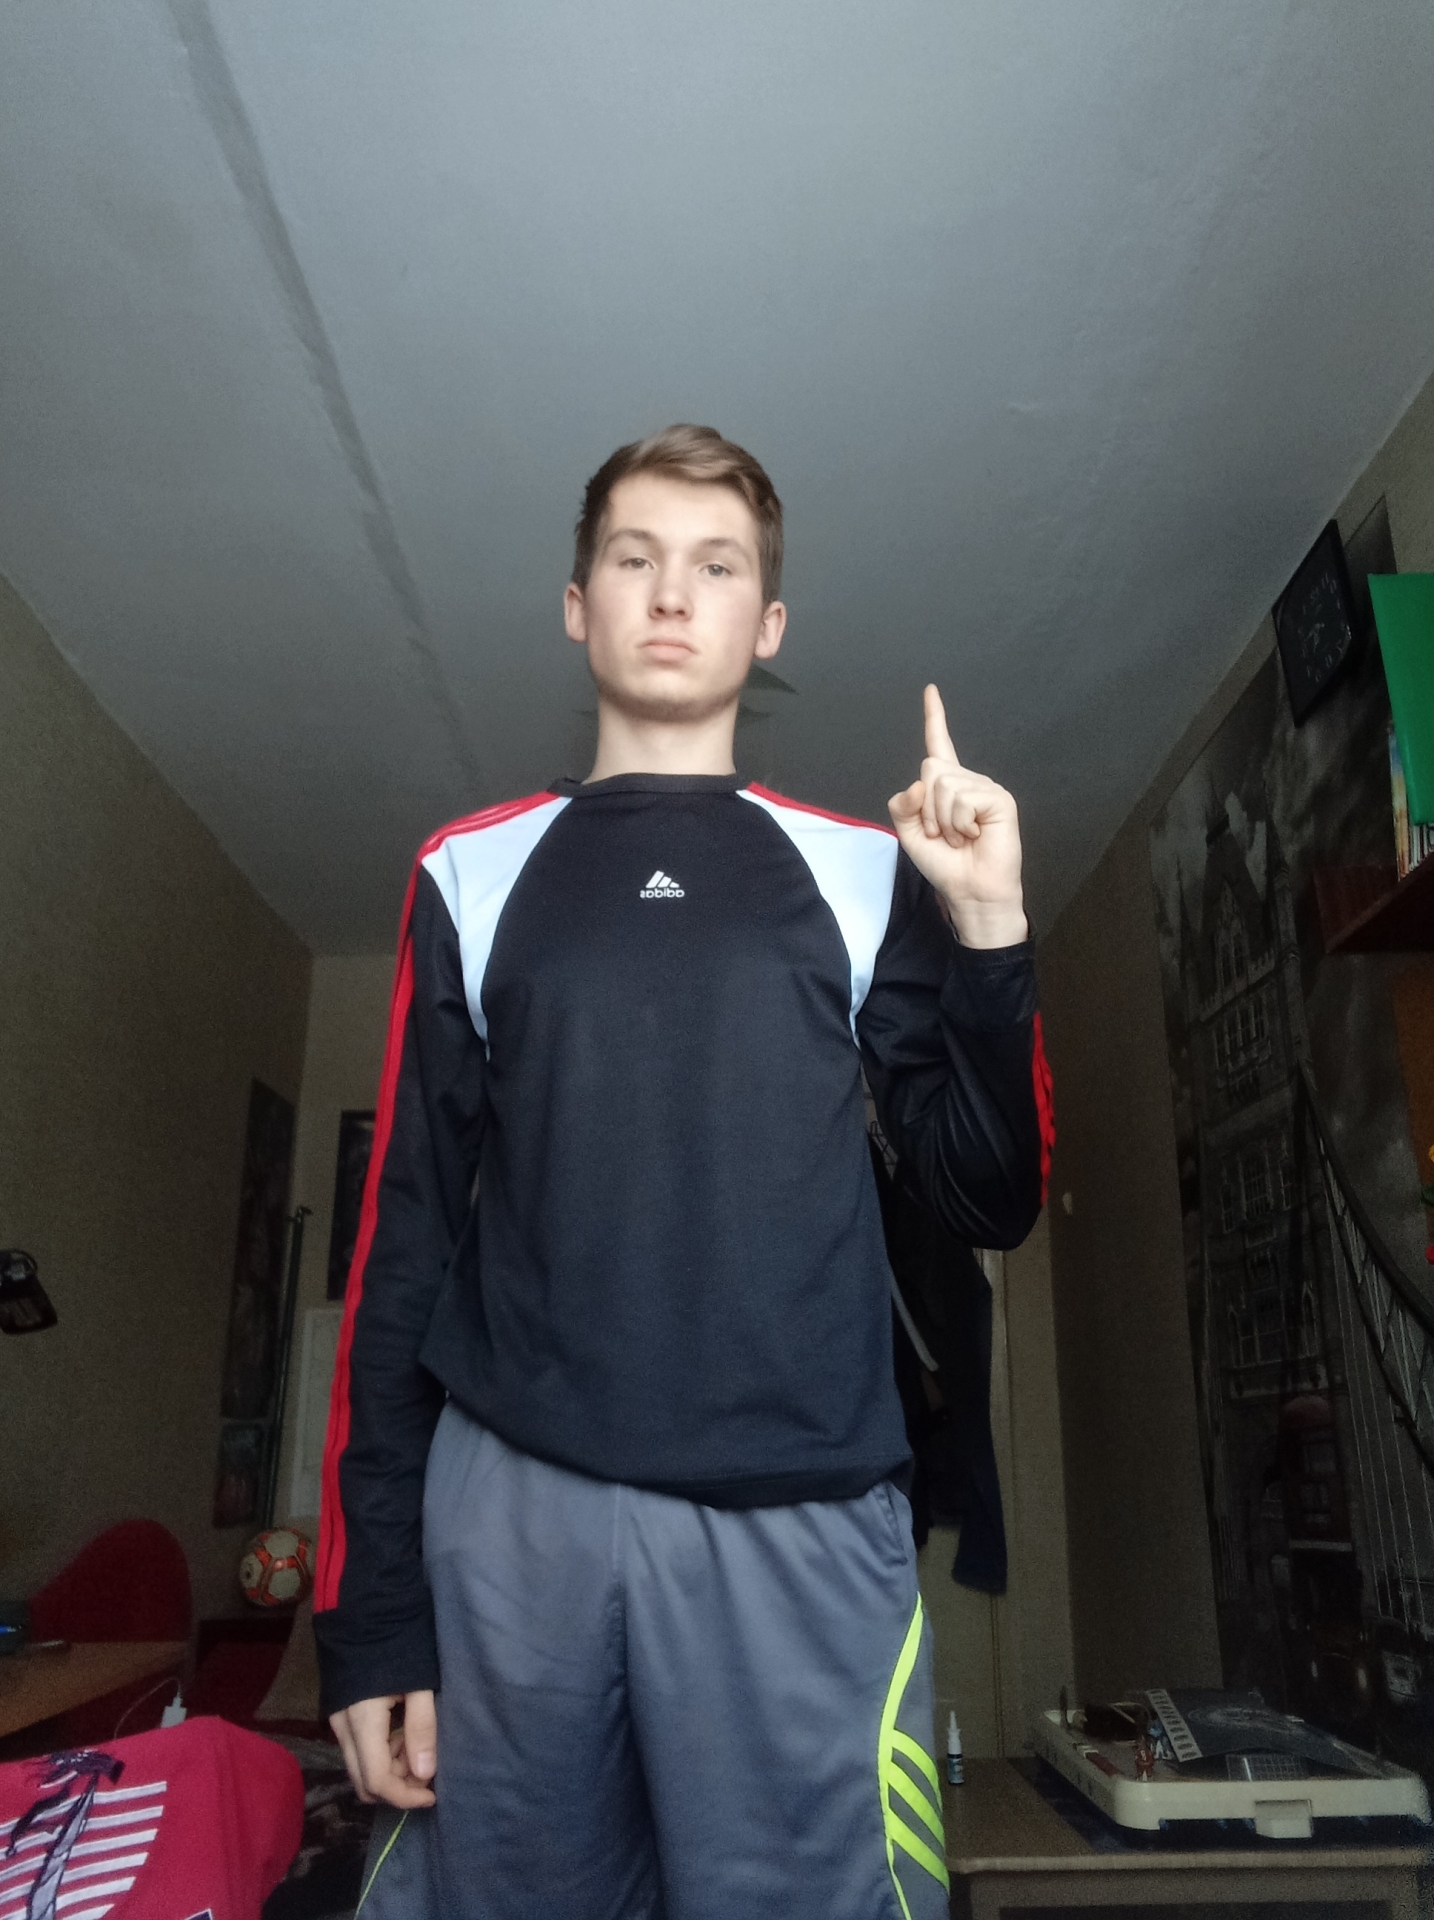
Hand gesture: one